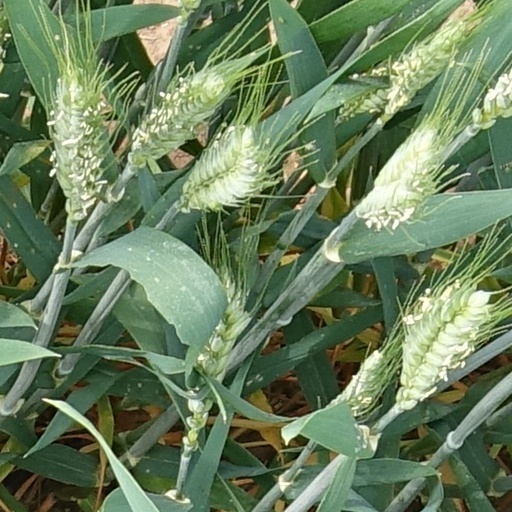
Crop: wheat